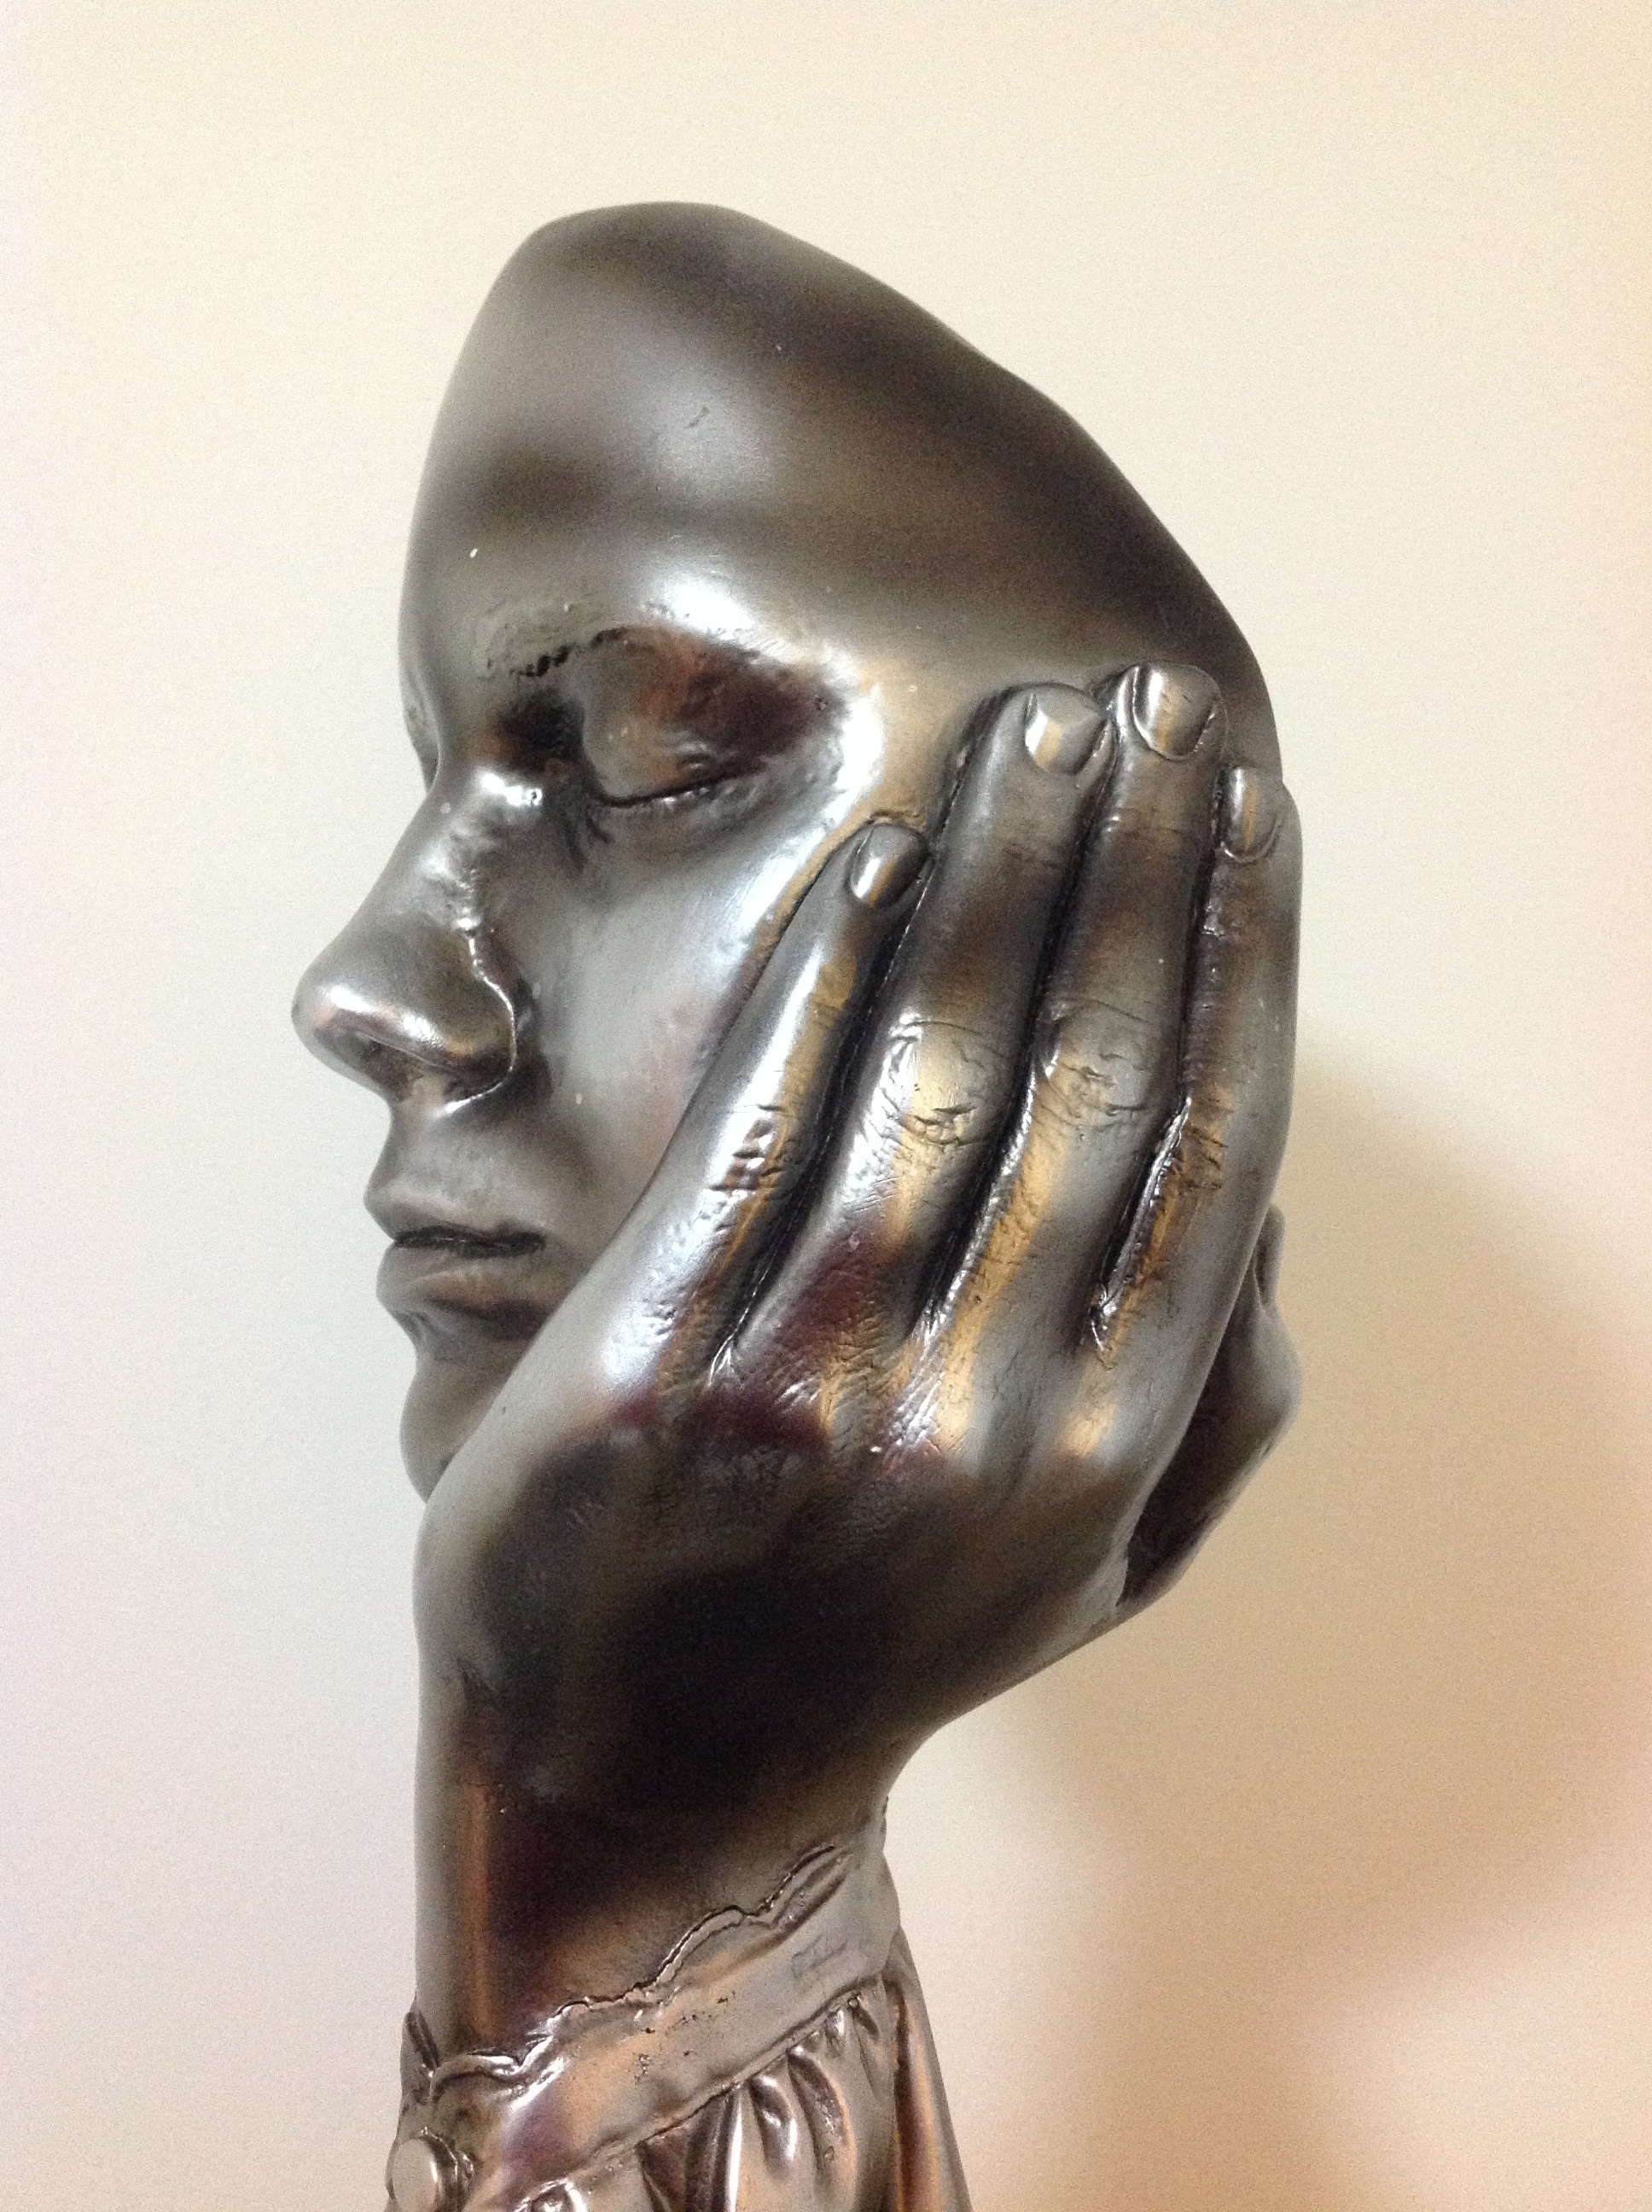
alone, monument, thinking, contemplation, statue, metal, pensive, thoughtful, face, sculpture, art, head, bronze, carving, bronze sculpture, nonbuilding structure, classical sculpture